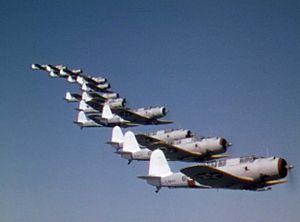
Le Vought SB2U Vindicator est un bombardier en piqué embarqué sur porte-avions de la Seconde Guerre mondiale.